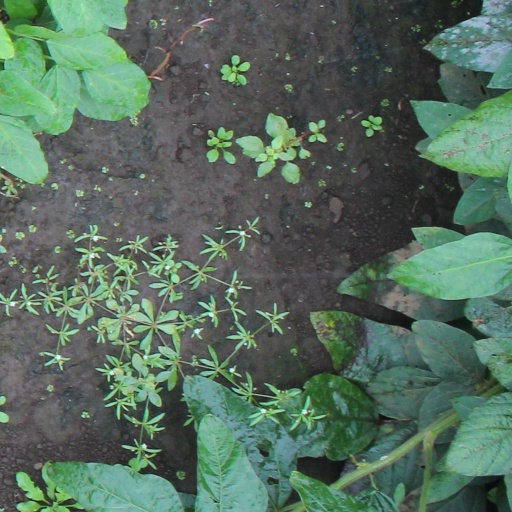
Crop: soybean